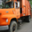
Label: truck